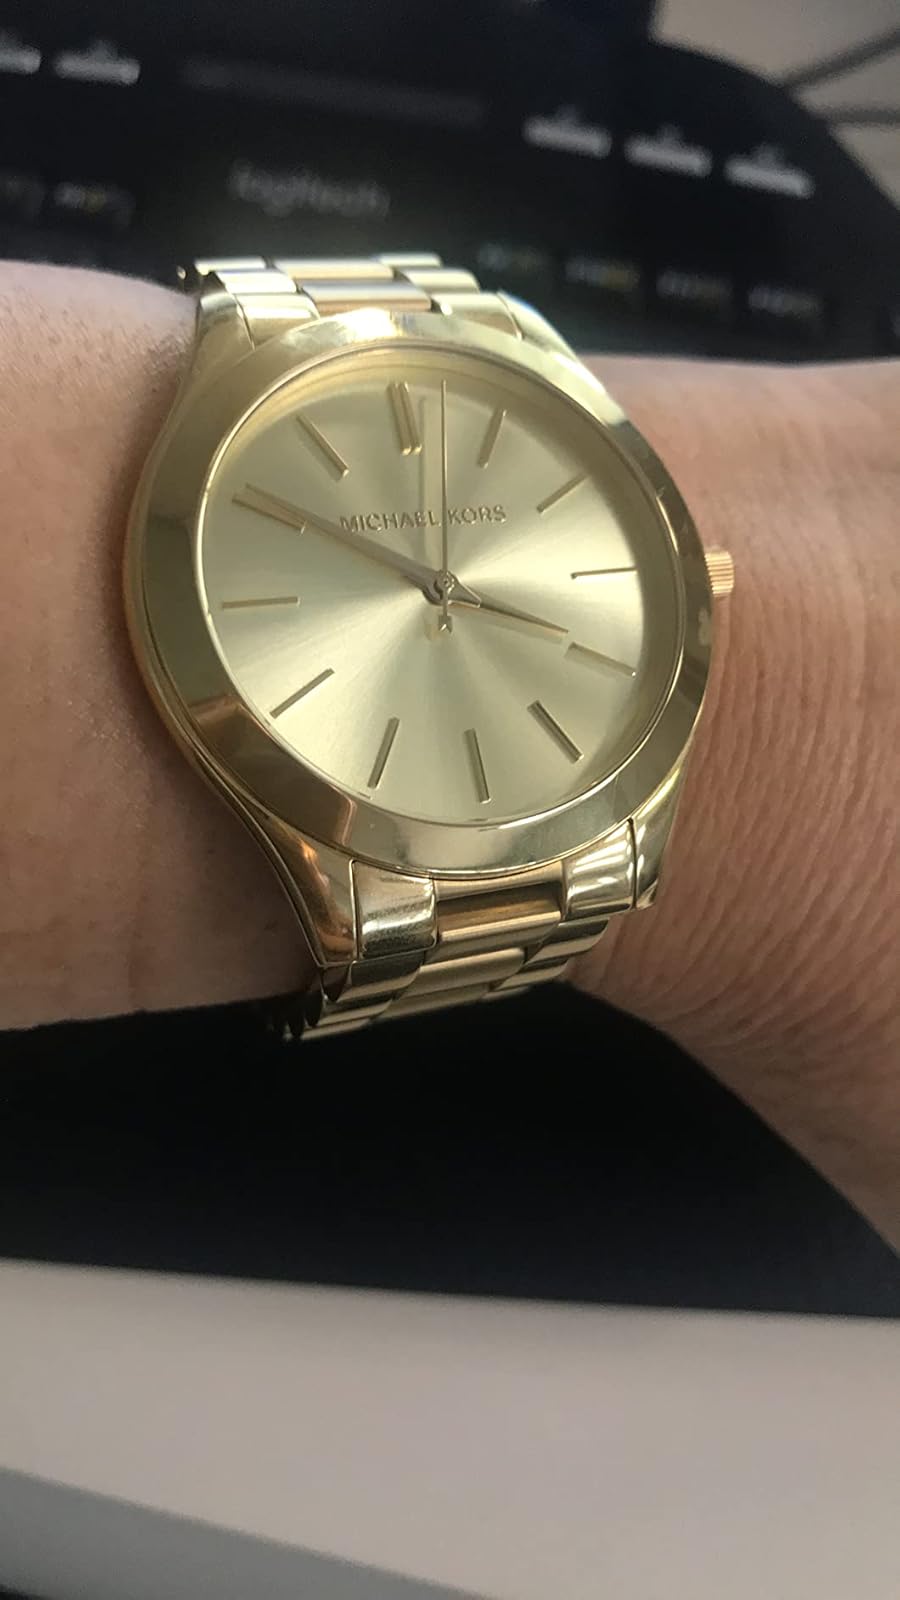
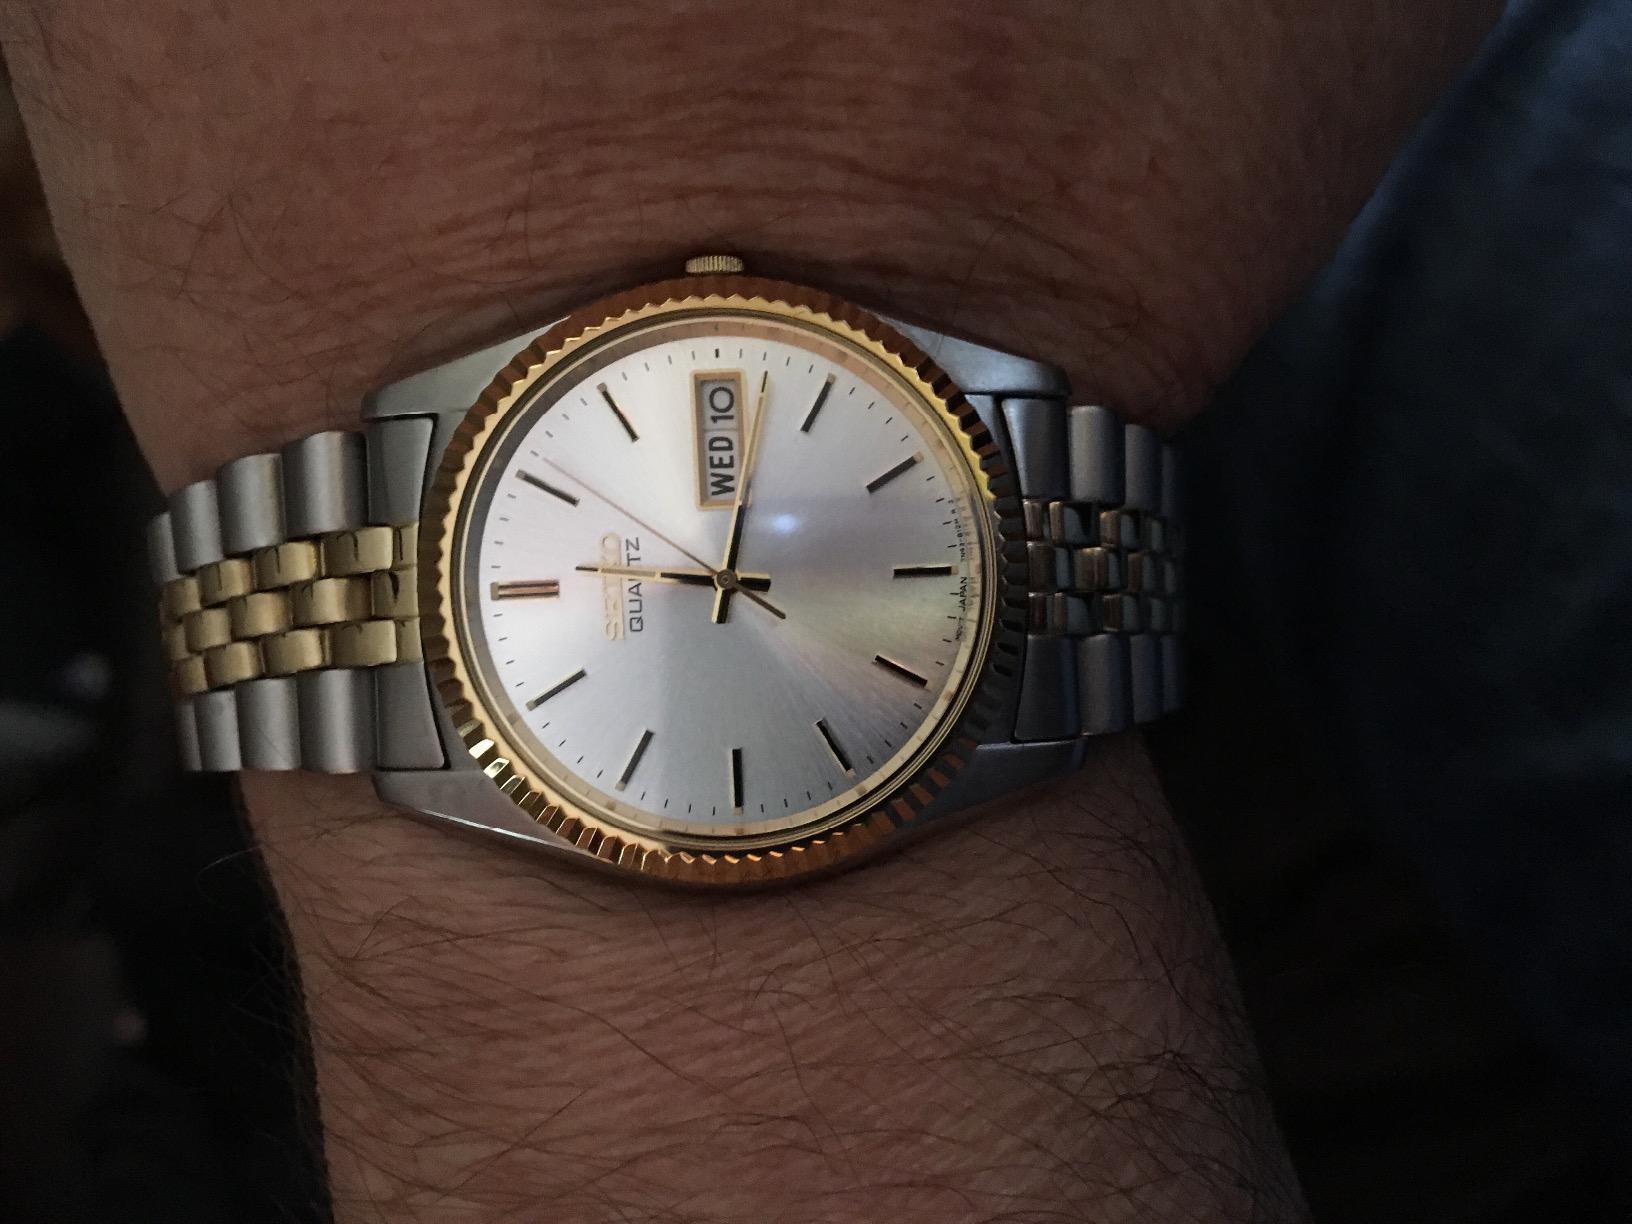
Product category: accessories_watch
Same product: no